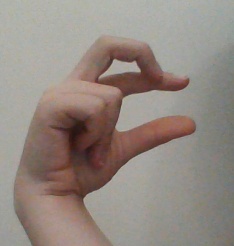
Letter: thal